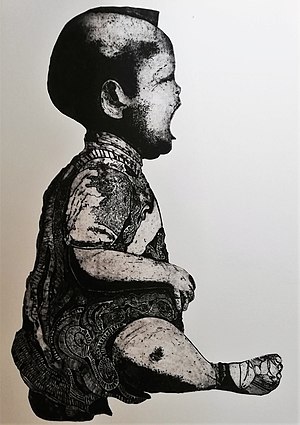
Heike Arndt / Drivkraft og fokus
Bloody Saturday, Grafisk Tryk, 2018 Heike Arndt
Grafisk tryk baseret på Fotograf Wongs billed fra angrebet på Shanghai1937
Heike Arndt er en tyskfødt dansk maler og billedhugger.